Thomas Powers School

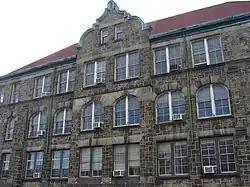
Thomas Powers School, September 2010

The Thomas Powers School is a historic school building that is located in the Port Richmond neighborhood of Philadelphia, Pennsylvania, United States.